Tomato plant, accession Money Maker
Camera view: bottom (45 deg); turntable rotation: 60 degrees
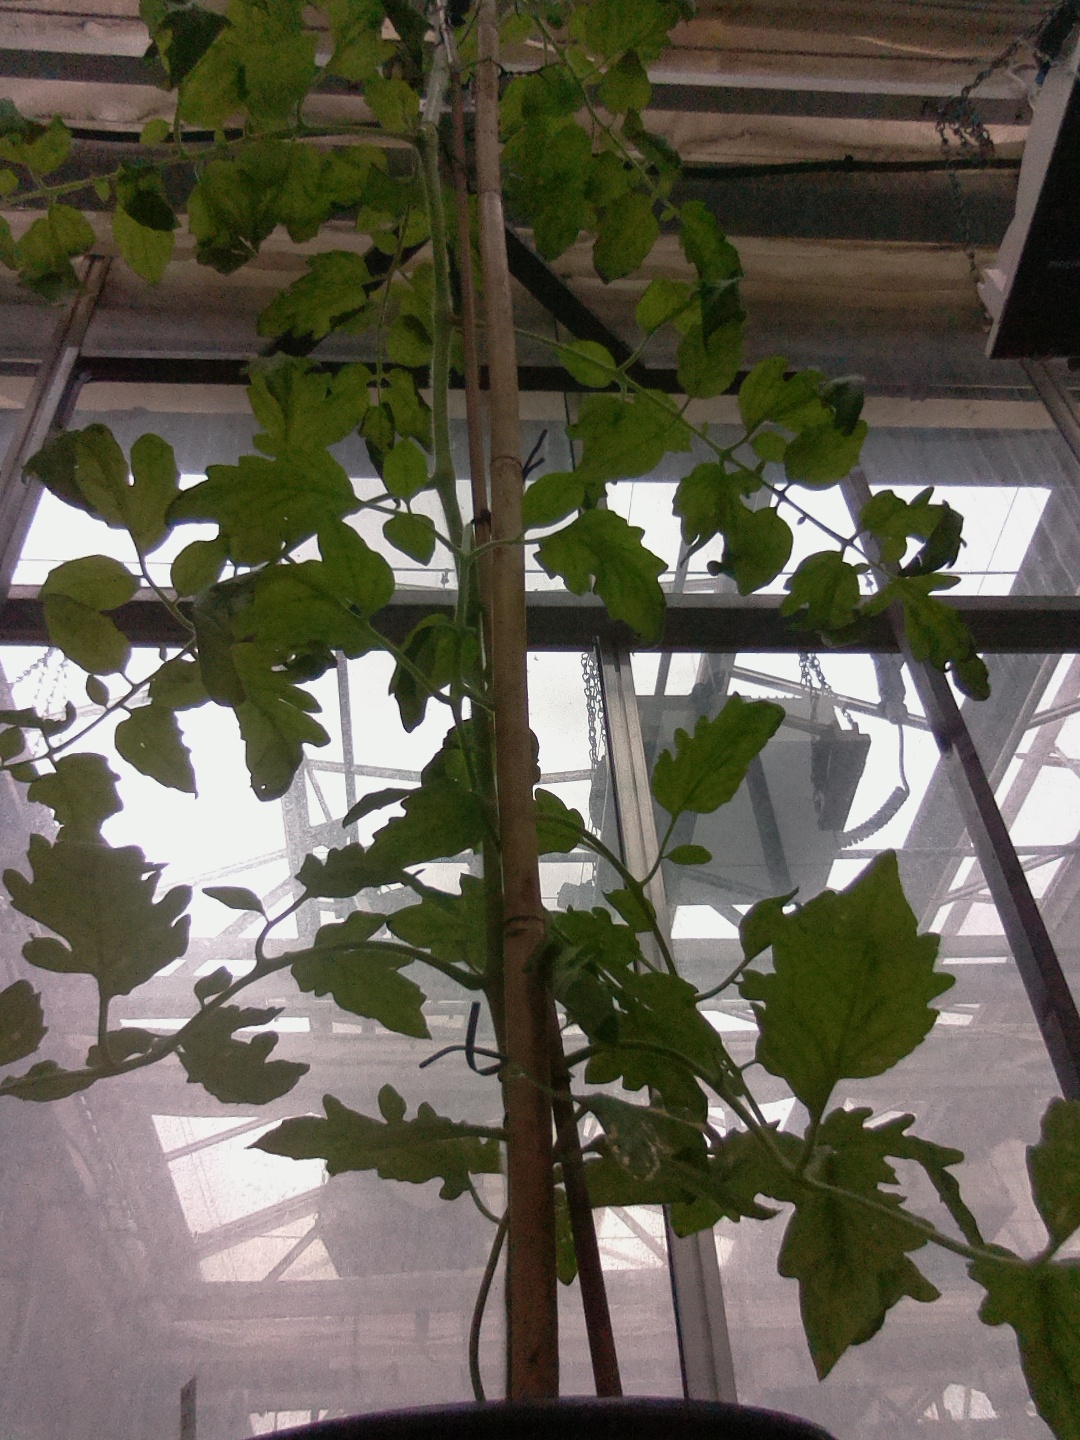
BBCH growth stage 70: Fruits at the main stem or branches visibles